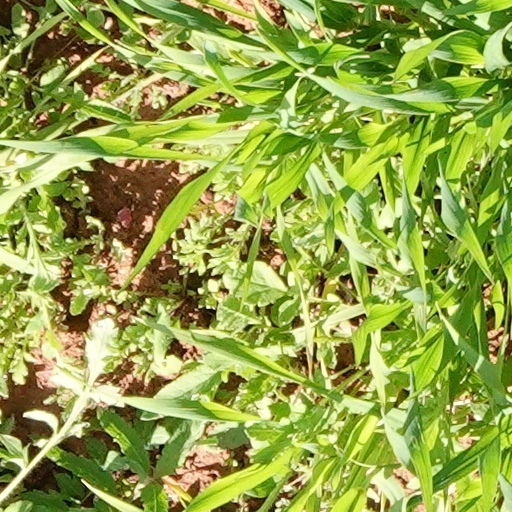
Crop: wheat